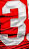
Number: 3